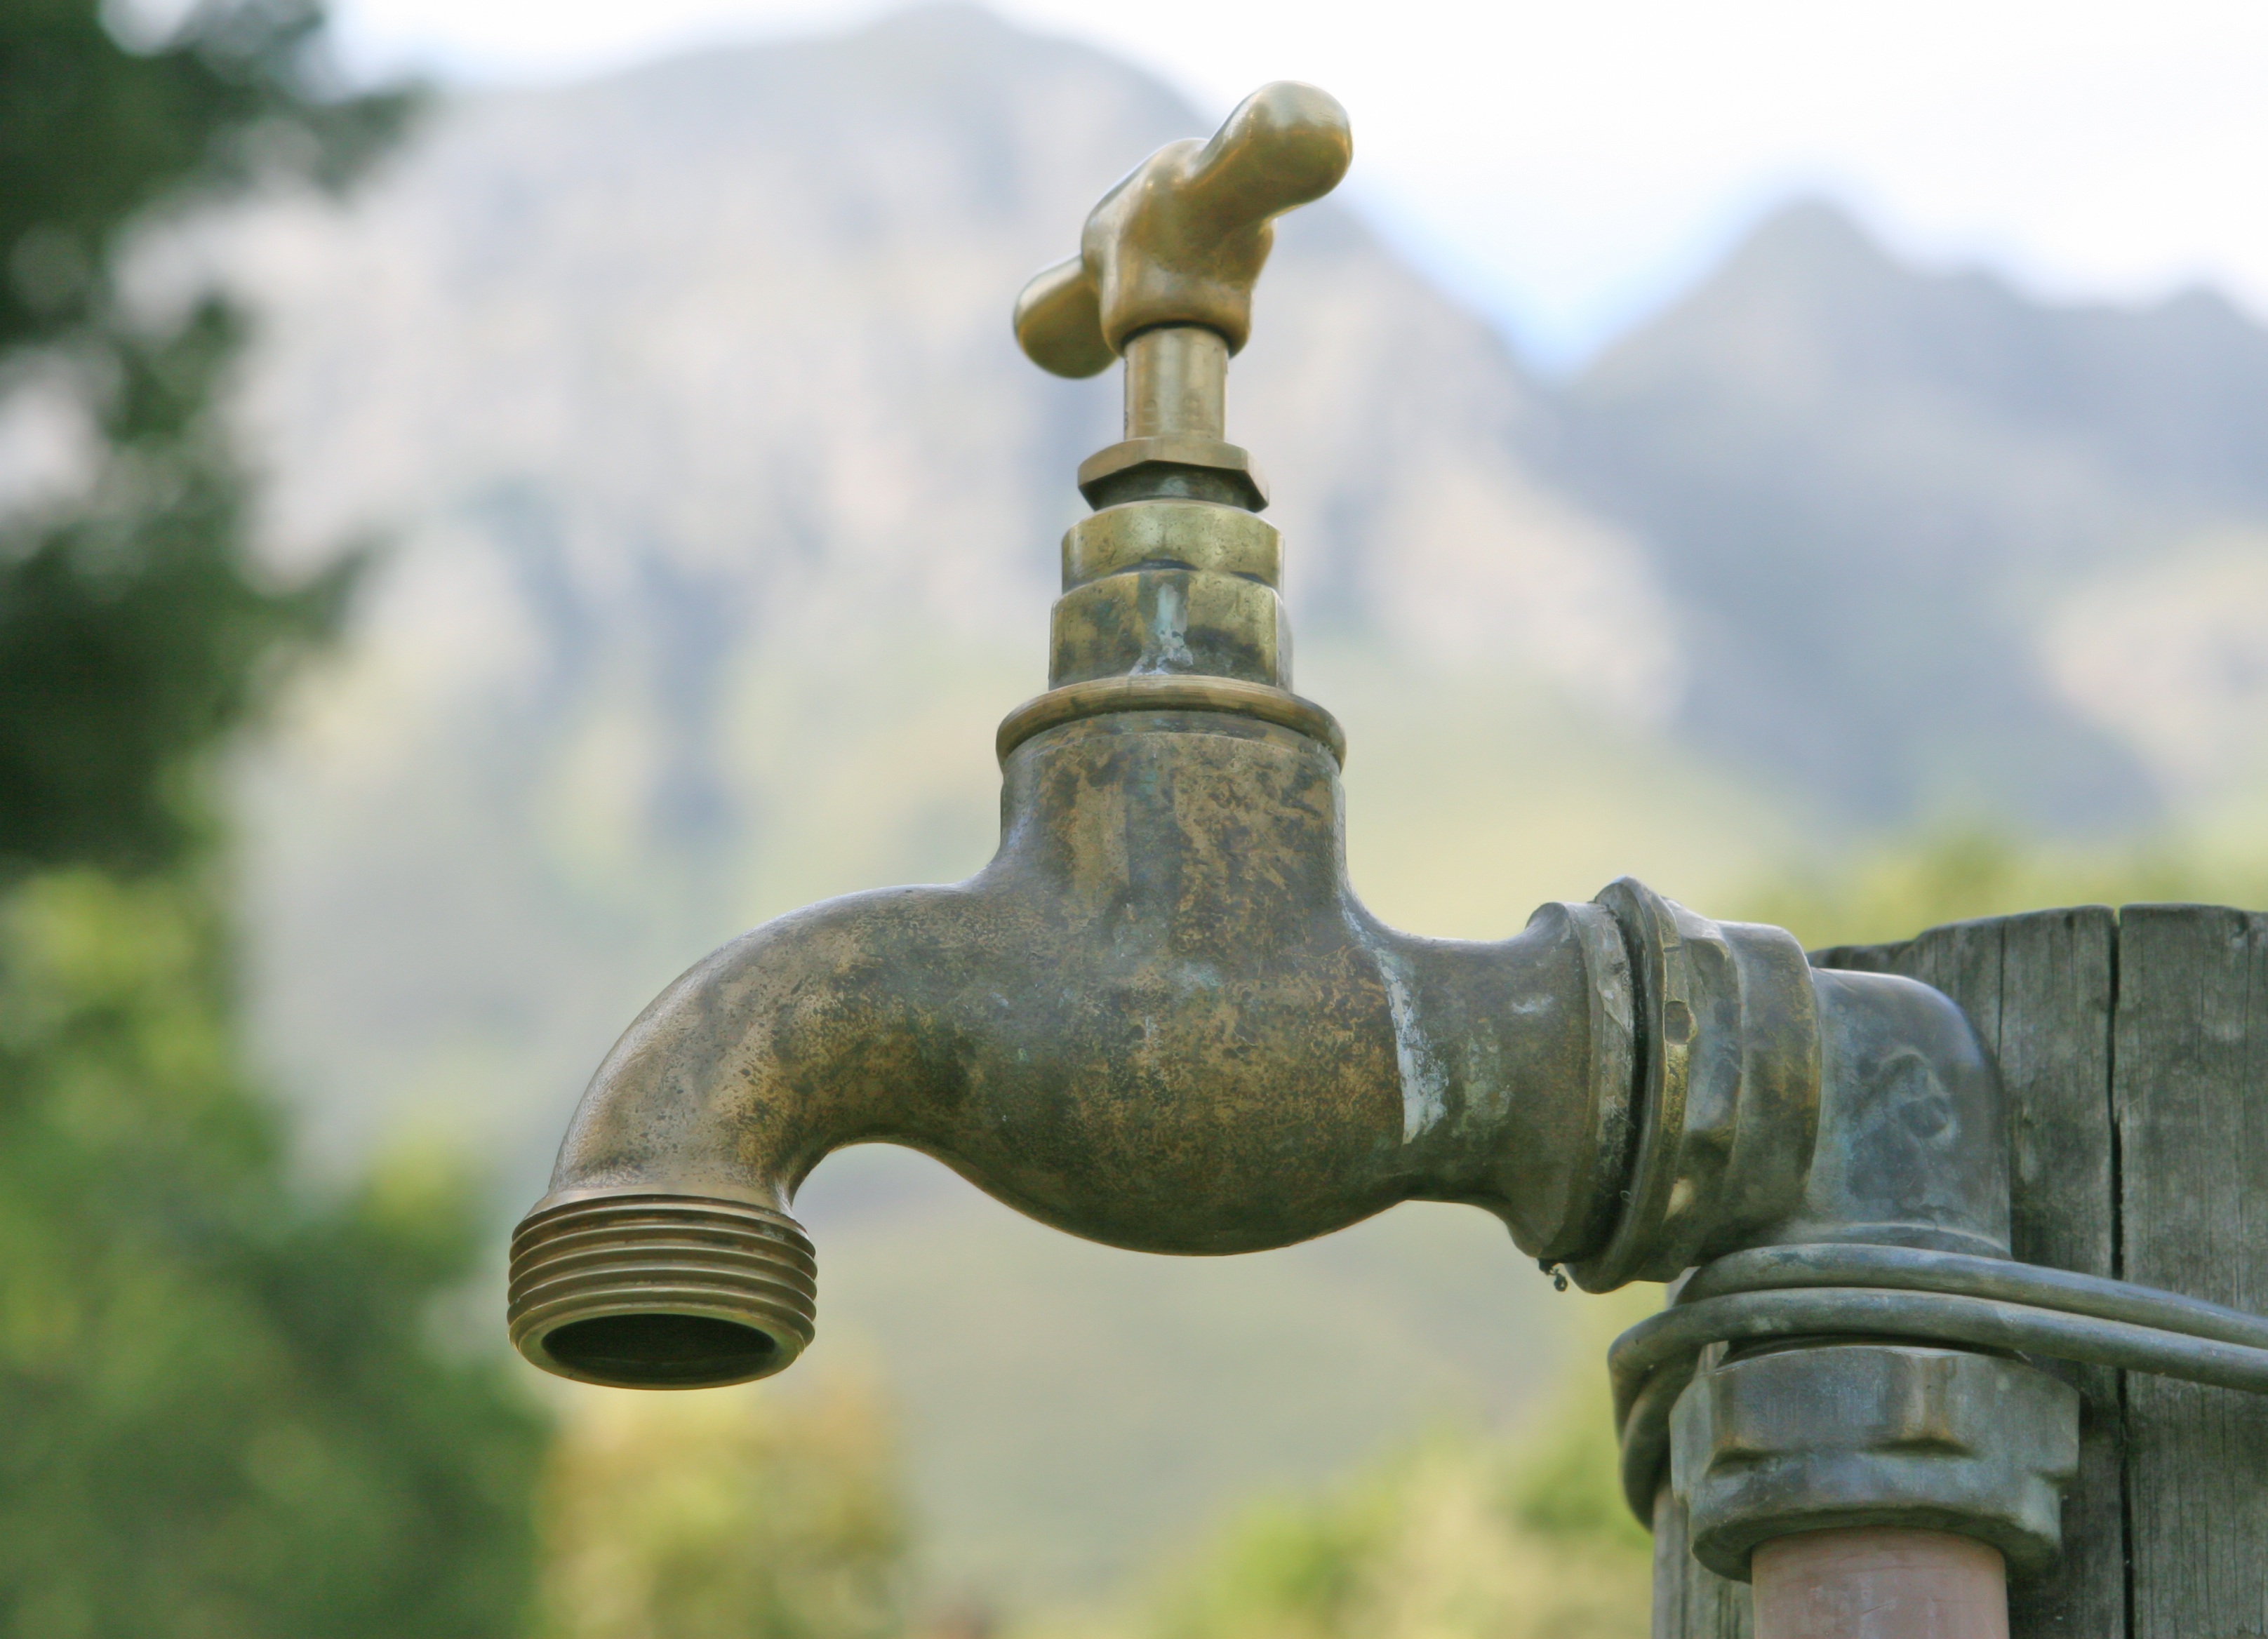
water, drop, fall, wet, old, monument, summer, environment, statue, spring, spray, natural, metal, fresh, clean, garden, drip, pour, outdoors, sculpture, tap, background, faucet, seep, hose, estate, spout, shiny, connection, household, valve, plumbing, h20, connector, plumber, irrigate, dingy, plumb, spigot, stopcock